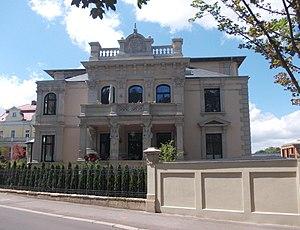
La Villa Engelmann est un parc et une villa situées à Trieste, en face de l'église Beata Vergine delle Grazie.